Virtua Cop

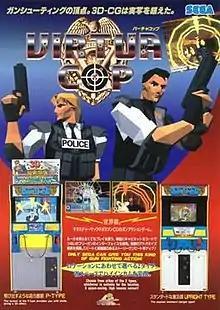
Japanese arcade flyer for Virtua Cop

is a 1994 light gun shooter video game developed and published by Sega for arcades. It was developed for the Sega Model 2 system, and was ported to the Sega Saturn in 1995 and Windows as "Virtua Squad" in 1996. The Saturn version included support for both the Virtua Gun and Saturn mouse, as well as a new "Training Mode" which consists of a randomly generated shooting gallery.